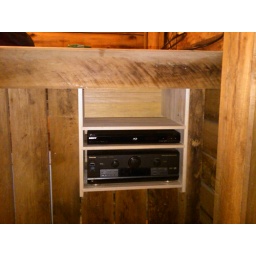
Home theater built in shelf